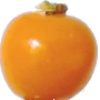
Label: Physalis 1